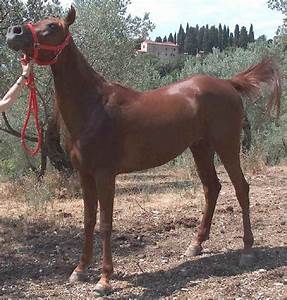
Label: cavallo